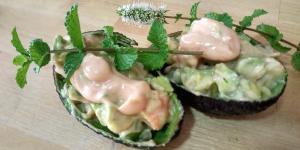
coctel de camarones y aguacate